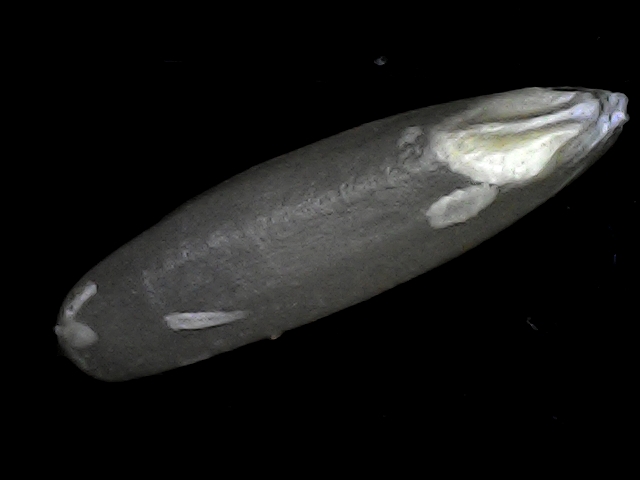
Rice variety: BRRI102